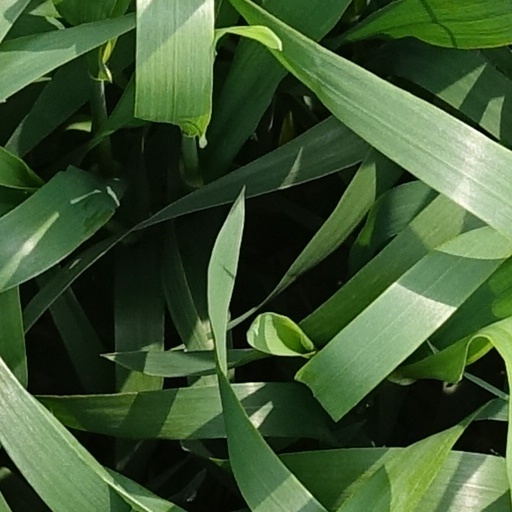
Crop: wheat